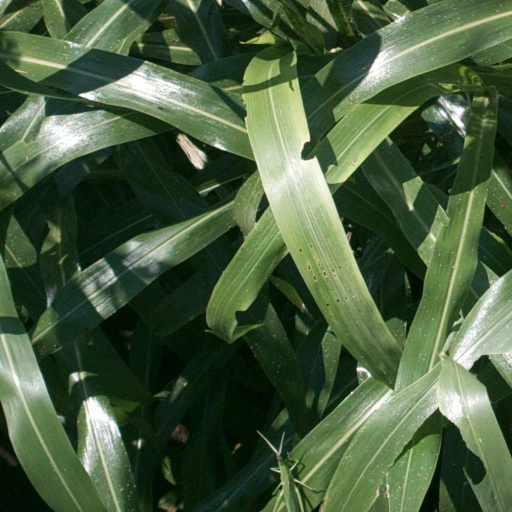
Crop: sorghum